Return ratio

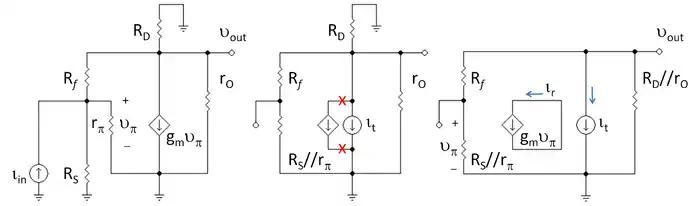
Figure 2: Left - small-signal circuit corresponding to Figure 1; center - inserting independent source and marking leads to be cut; right - cutting the dependent source free and short-circuiting broken leads

Figure 1 (top right) shows a bipolar amplifier with feedback bias resistor "R" driven by a Norton signal source. Figure 2 (left panel) shows the corresponding small-signal circuit obtained by replacing the transistor with its hybrid-pi model. The objective is to find the return ratio of the dependent current source in this amplifier. To reach the objective, the steps outlined above are followed. Figure 2 (center panel) shows the application of these steps up to Step 4, with the dependent source moved to the left of the inserted source of value "i", and the leads targeted for cutting marked with an "x". Figure 2 (right panel) shows the circuit set up for calculation of the return ratio "T", which is